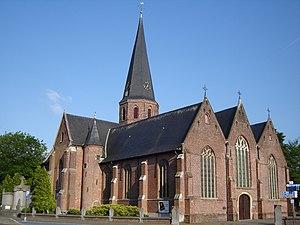
Liste des églises-halles ou hallekerques de Belgique.
Cette page regroupe l'ensemble des monuments classés de la ville belge de Wachtebeke.